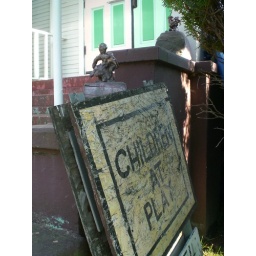
sign outside of playhouse by my house